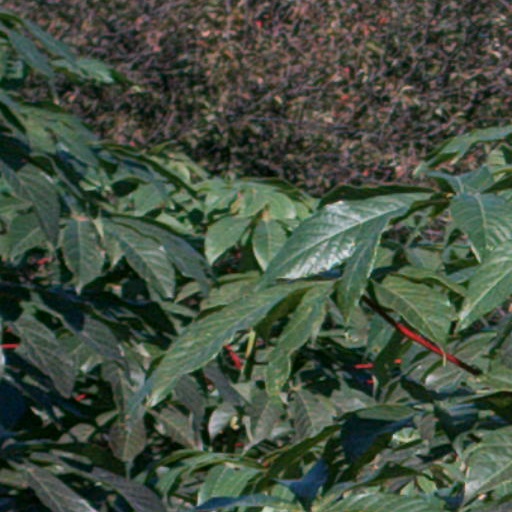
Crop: cassava